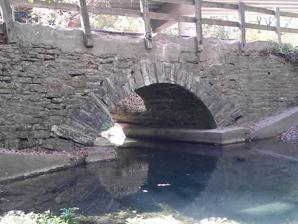
Building: Steyer Bridge
Country: United States of America
Year built: 1875
United States historic place Steyer Bridge U.S. National Register of Historic Places Show map of Iowa Show map of the United States Location Oneata Road off U.S. Route 52 , Decorah, Iowa Coordinates 43°17′54″N 91°48′39″W / 43.29833°N 91.81083°W / 43.29833; -91.81083 Built 1875 Built by Michael Steyer Architectural style Semi-circular stone arch MPS Highway Bridges of Iowa MPS NRHP reference No. 83000411 Added to NRHP January 4, 1983 The Steyer Bridge is a historic structure located on the west side of Decorah, Iowa , United States. This is one of the few stone arch bridges that continue to exist in Iowa . It was constructed by local stonemason Michael Steyer over Twin Springs Creek in 1875. Steyer emigrated from Germany in 1867, and settled in Decorah.  His brother Joseph was the proprietor of the Steyer Opera House in town.  Compared to other stone bridges in the state, this one is less sophisticated and is a good example of vernacular engineering. It is a small structure that consists of a single arch that is formed by rough-cut limestone voussoirs .  The keystone is a block of dressed limestone with Steyer's name and the date "1875" carved on it.  The spandrels and the walls that form the foundation for the approaches to the bridge consist of coursed rubble limestone.  The base of the walls and the lower edges of the arch were reinforced with concrete in the 1970s. The concrete bridge deck is edged with wooden posts.  When U.S. Route 52 was relocated to this area in the early 1970s, the Steyer Bridge was scheduled to be removed, but local protests saved it and the highway bridge built over it. The bridge listed on the National Register of Historic Places in 1983. References